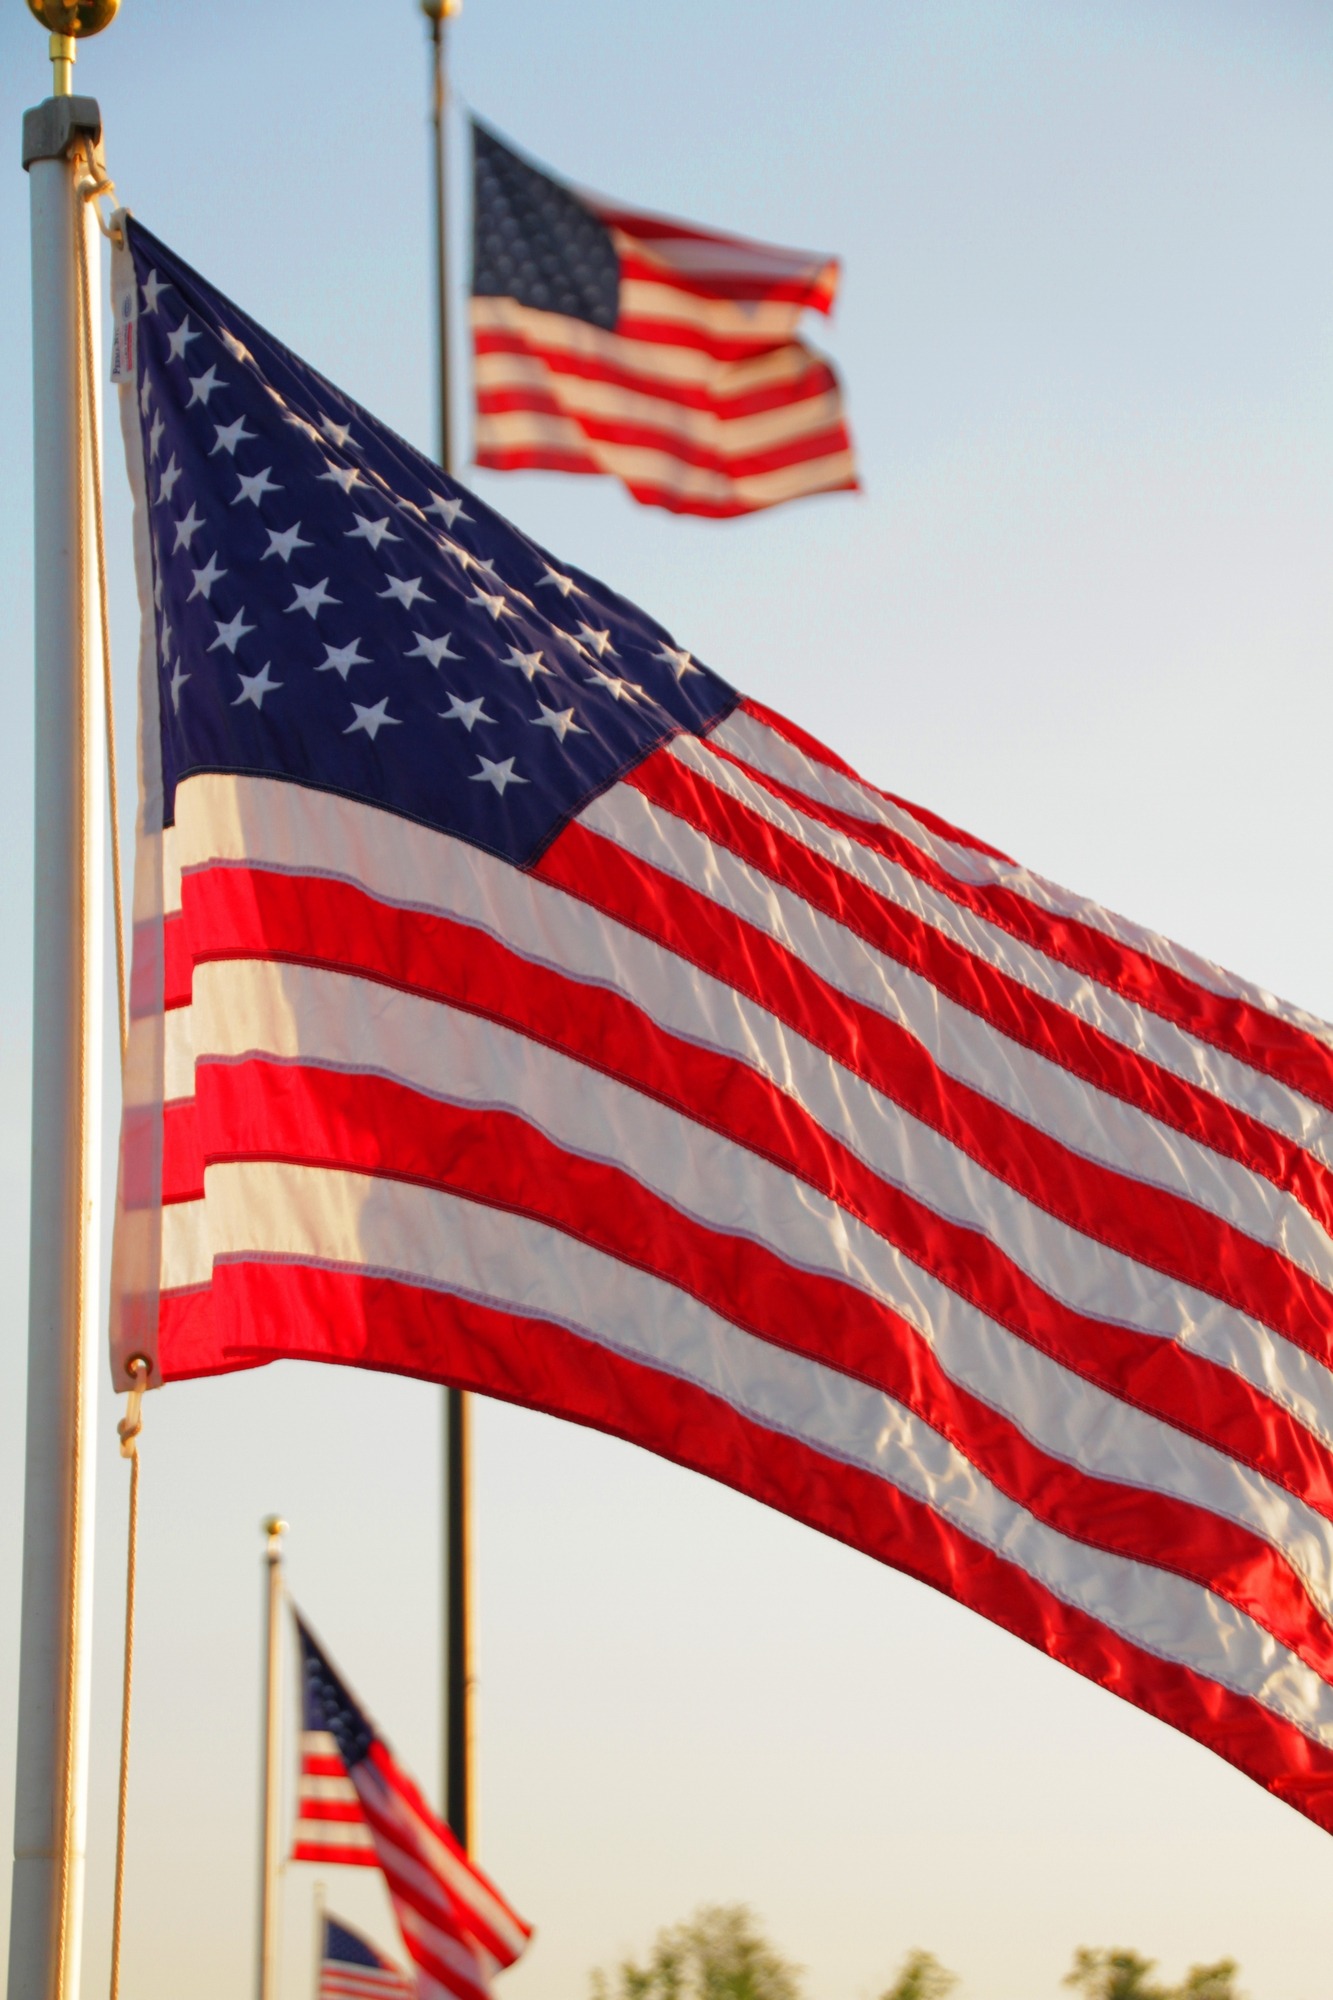
wave, flying, country, military, red, symbol, banner, flag, american flag, freedom, emblem, majestic, celebrate, patriotism, united states, national, memorial, american, patriot, stripes, flags, state, government, united, us, glory, republic, icon, nation, unity, traditional, independence, strength, patriotic, pride, union, democracy, election, waving, nationality, proud, symbolic, nationalism, democratic, us flag, flag of the united states